Joan Morice

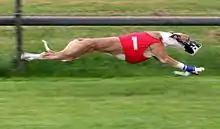
Greyhound in a race

In 1930 she married Maurice Connell Robinson, who had also qualified as a vet in 1928, and they ran the practice together. They abandoned the practice in 1935 but Morice kept her appointment as the veterinary surgeon to the Johannesburg Greyhound Racing Club and the Rand Hunt Club. Morice also did charitable work for the predecessor of the NSPCA and the Bantu Animal Welfare Association while her husband joined the municipal service of Johannesburg.